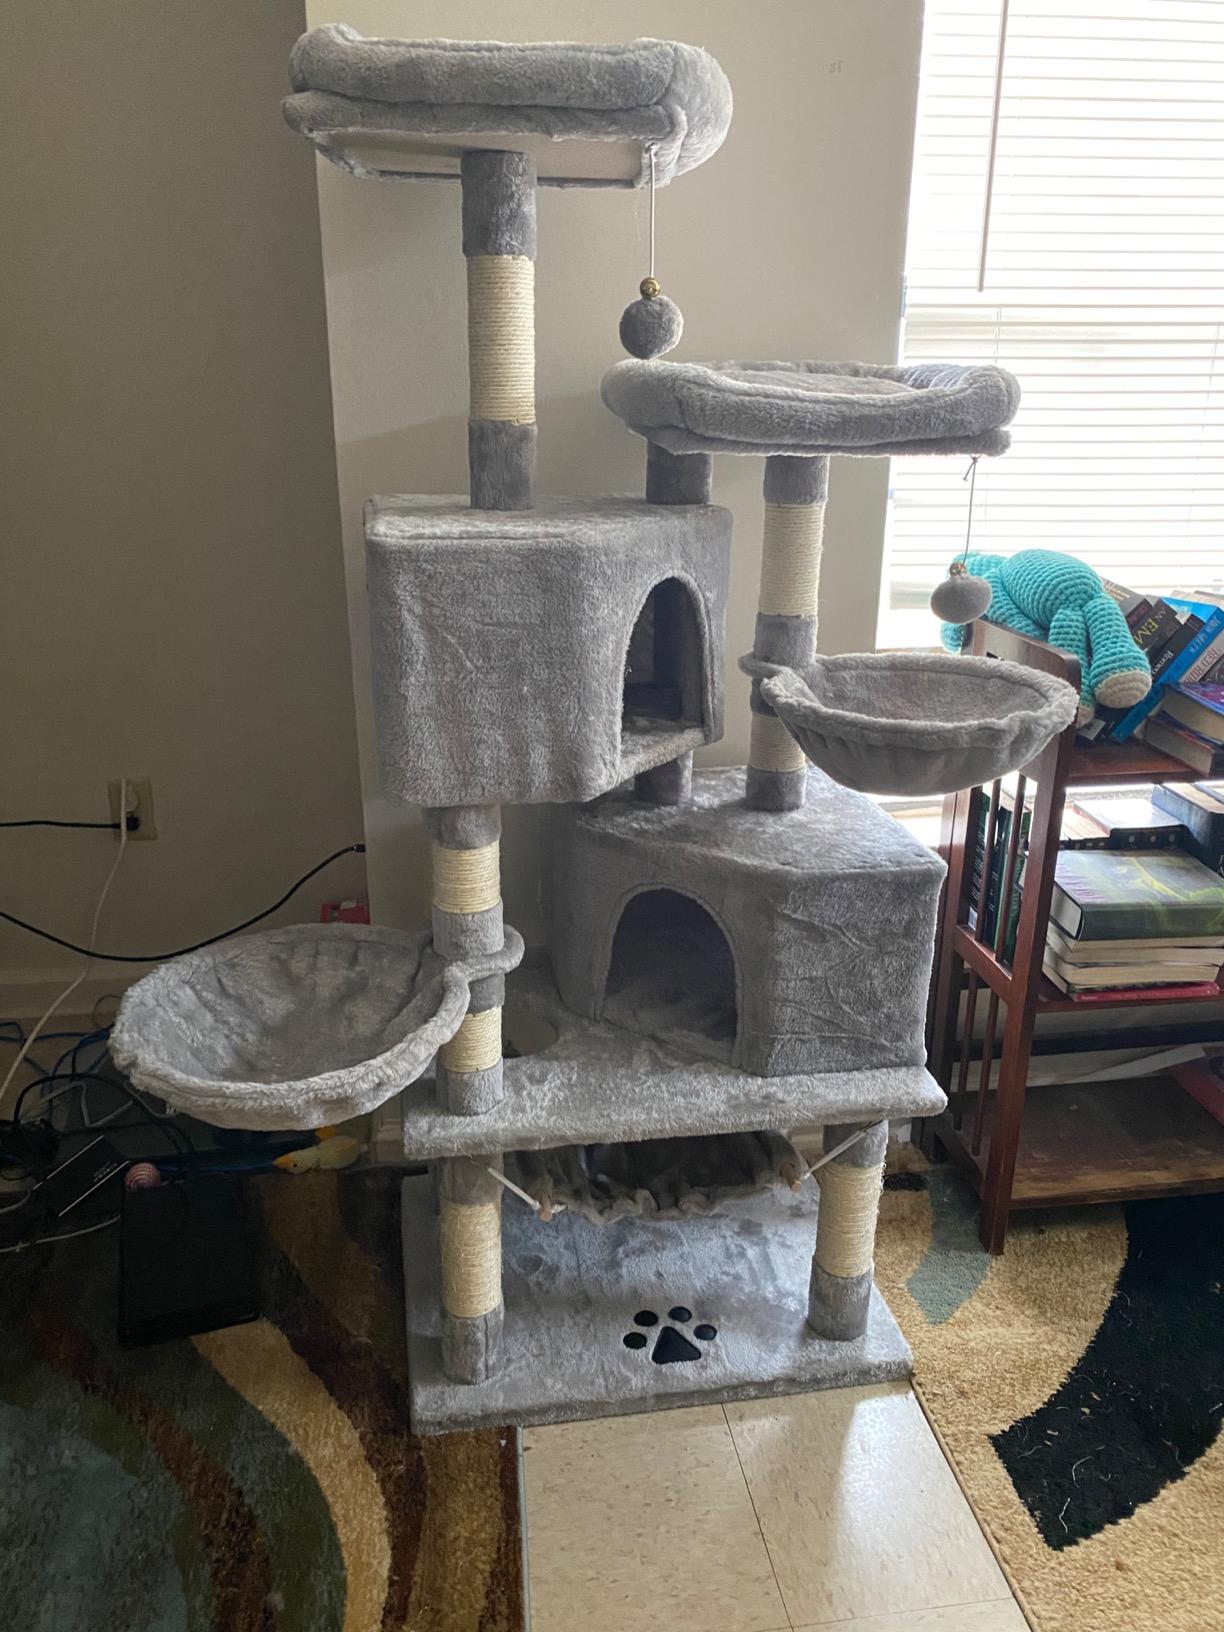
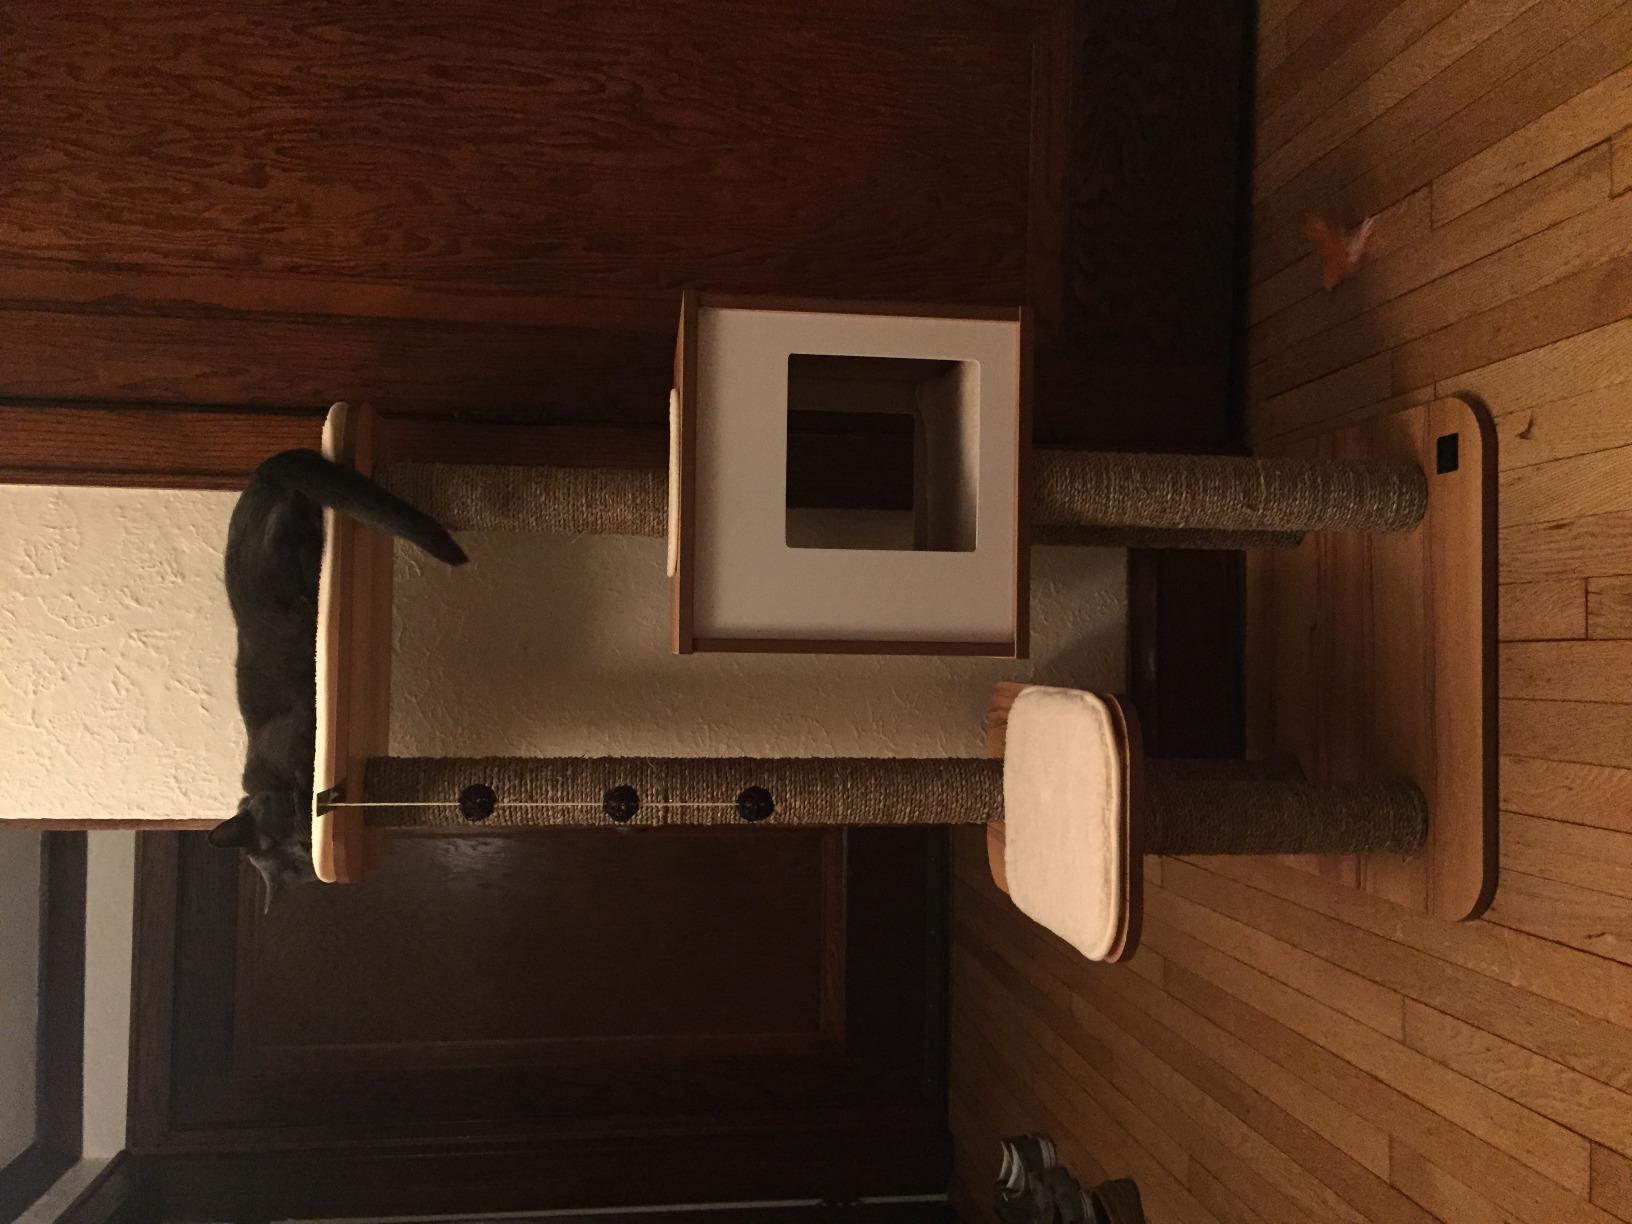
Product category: items_cat tree
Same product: no